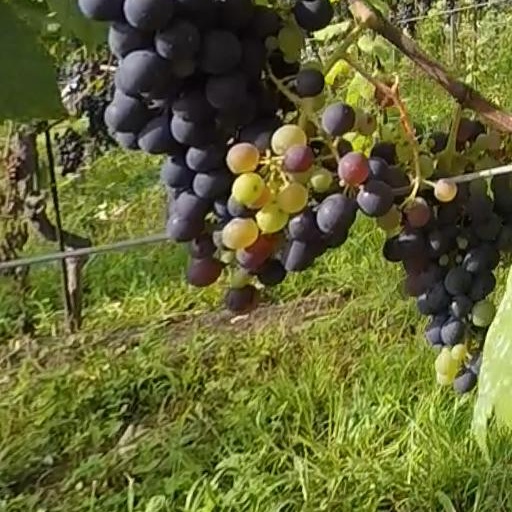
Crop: grape